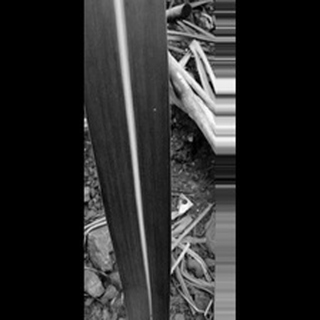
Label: healthy_sugarcane